Leopard skin (clothing in Ancient Egypt)

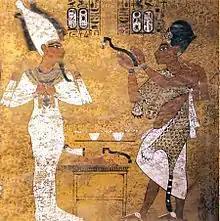
Ay in the role of sem-priest

In royal rituals of the Old Kingdom from the 5th Dynasty onwards, the leopard skin was exclusively the costume of the "Shem" priest, who was the person among the king's priests who walked directly in front of the king's palanquin in processions. Wolfgang Helck makes it clear that only the eldest son of the king had the royal permission to be close to him. This connection is also shown in the festive scenes of the Pepi II pyramid, which is why it can be assumed that the office of the leopard skin bearer as "Shem" priest in the associated ceremonies was either occupied by the king's son or symbolically identified him as the acting person.